France in the Eurovision Song Contest 2011

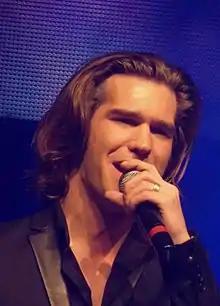
Amaury Vassili was internally selected to represent France in the Eurovision Song Contest 2011

France 3 announced in early 2011 that the French entry for the 2011 Eurovision Song Contest would be selected internally after requesting proposals from record companies. The organisation of the internal selection was headed by the artistic committee of France 3 consisting of programme director Pierre Sled, entertainment director Marie-Claire Mezerette and programme adviser Frédéric Valencak.